Rank theory of depression

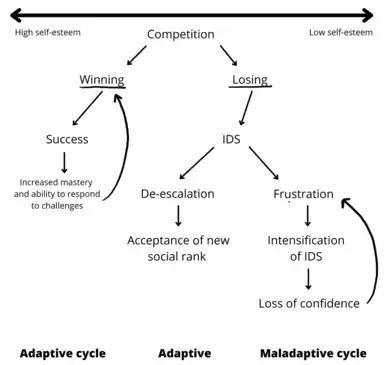
Figure 1: The adaptive and maladaptive cycles resulting from agonistic (hierarchical) encounters.

Unlike other evolutionary explanations of depression, rank theory is able to explain why depression is incapacitating: by functioning as a substitute for physical damage, incapacitation prevents the 'loser' from posing a threat to the competitor they challenged. Moreover, rank theory aligns with Beck's cognitive triad, which proposes that depressed individuals suffer cognitive distortions which result in pessimistic beliefs. Rank theory explains this pessimism by arguing that 'losers' with low expectations about their abilities are less likely to engage in competition, because they are pessimistic about their chances. The explanation also accounts for common symptoms (e.g. apathy, loss of interest, anhedonia) by arguing they evolved as a form of harm-avoidance.